Rhodri Meilir

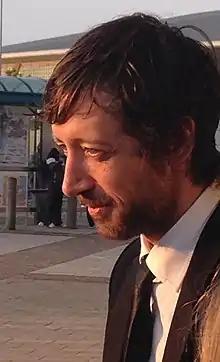
Rhodri Meilir in 2013

Rhodri Meilir (born 18 November 1978) is a Welsh actor. In 2018, he began portraying the role of Dilwyn in the BBC Three series "In My Skin".